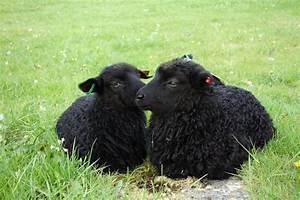
sheep